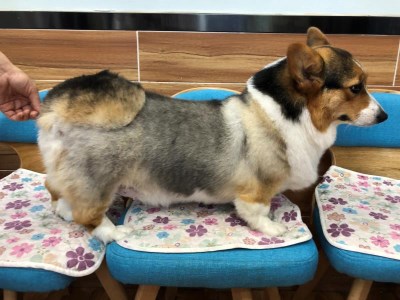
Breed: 2909-n000116-Cardigan